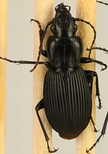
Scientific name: Pterostichus lachrymosus
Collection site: Mountain Lake Biological Station NEON (MLBS), plot MLBS_010